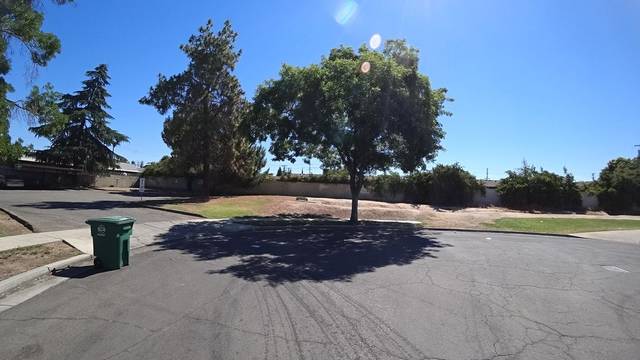
Region: Colombia
Coordinates: 36.786, -119.819